Nawab Zahid Khan

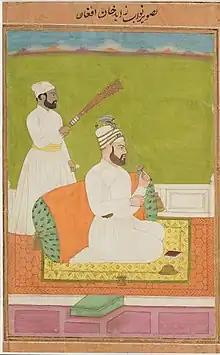

Zahid Khan was the Mughal subedar of Multan province, for over a year from 1747 to 1748. He descended from an ethnic Saddozai Pashtun family long domiciled in Multan, and rose to the position of Nawab of Multan in the aftermath of the invasion of Nader Shah, owing to his personal relations with the Mughal courtier Qamar-ud-Din Khan.